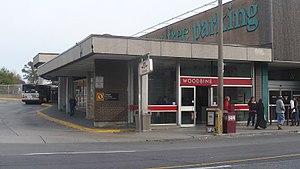
Woodbine est une station de la ligne Bloor-Danforth du métro de Toronto, au Canada. La station fut inaugurée le 25 février 1966. Son adresse est située au 2072 Danforth Avenue à l'intersection de Woodbine Avenue. La station a en moyenne une fréquentation de 13 810 passagers par jour au cours de l'année 2009-2010.